De Koningshoeven Brewery

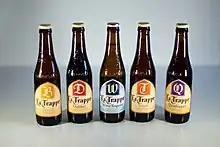
Five of the La Trappe beers: Blond, Dubbel, Witte Trapist, Tripel, Quadrupel

The beers and the brewery are usually marketed under the name "La Trappe". However, in some markets, such as the United States, the "Koningshoeven" name was used until 2010. It is one of five producers of Trappist beer outside Belgium, and produces four regular and two seasonal beers: